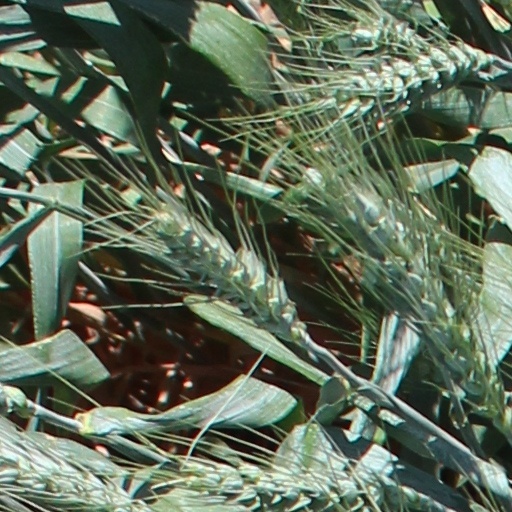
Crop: wheat